Antonio Sacchini

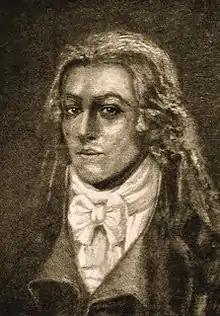
Tommaso Traetta, Sacchini's friend and fellow composer

Sacchini was 25 when Durante died in 1755. The following year, he became a "mastricello" (a junior teacher in the school) and had the opportunity to compose, as the final exercise of his studies, his first operatic work, an intermezzo in two parts entitled "Fra' Donato". It was performed to great acclaim by the school's students and was followed a year later by another intermezzo, "Il giocatore". The warm reception these works enjoyed paved Sacchini's way to commissions from the smaller theatres which performed opera in Neapolitan dialect. One of his major successes was the "opera buffa" "Olimpia tradita" (1758) at the Teatro dei Fiorentini, which led to commissions from the Teatro San Carlo, where his first "opera seria", "Andromaca", was premiered in 1761. Meanwhile, Sacchini was pursuing his career at the Conservatorio, where he had initially taken up the unpaid position of "maestro di cappella straordinario", assisting the "primo maestro", Manna, and the "secondo maestro", Gallo. When Manna retired in 1761, shortly before the premiere of "Andromaca", Sacchini was promoted to "secondo maestro".